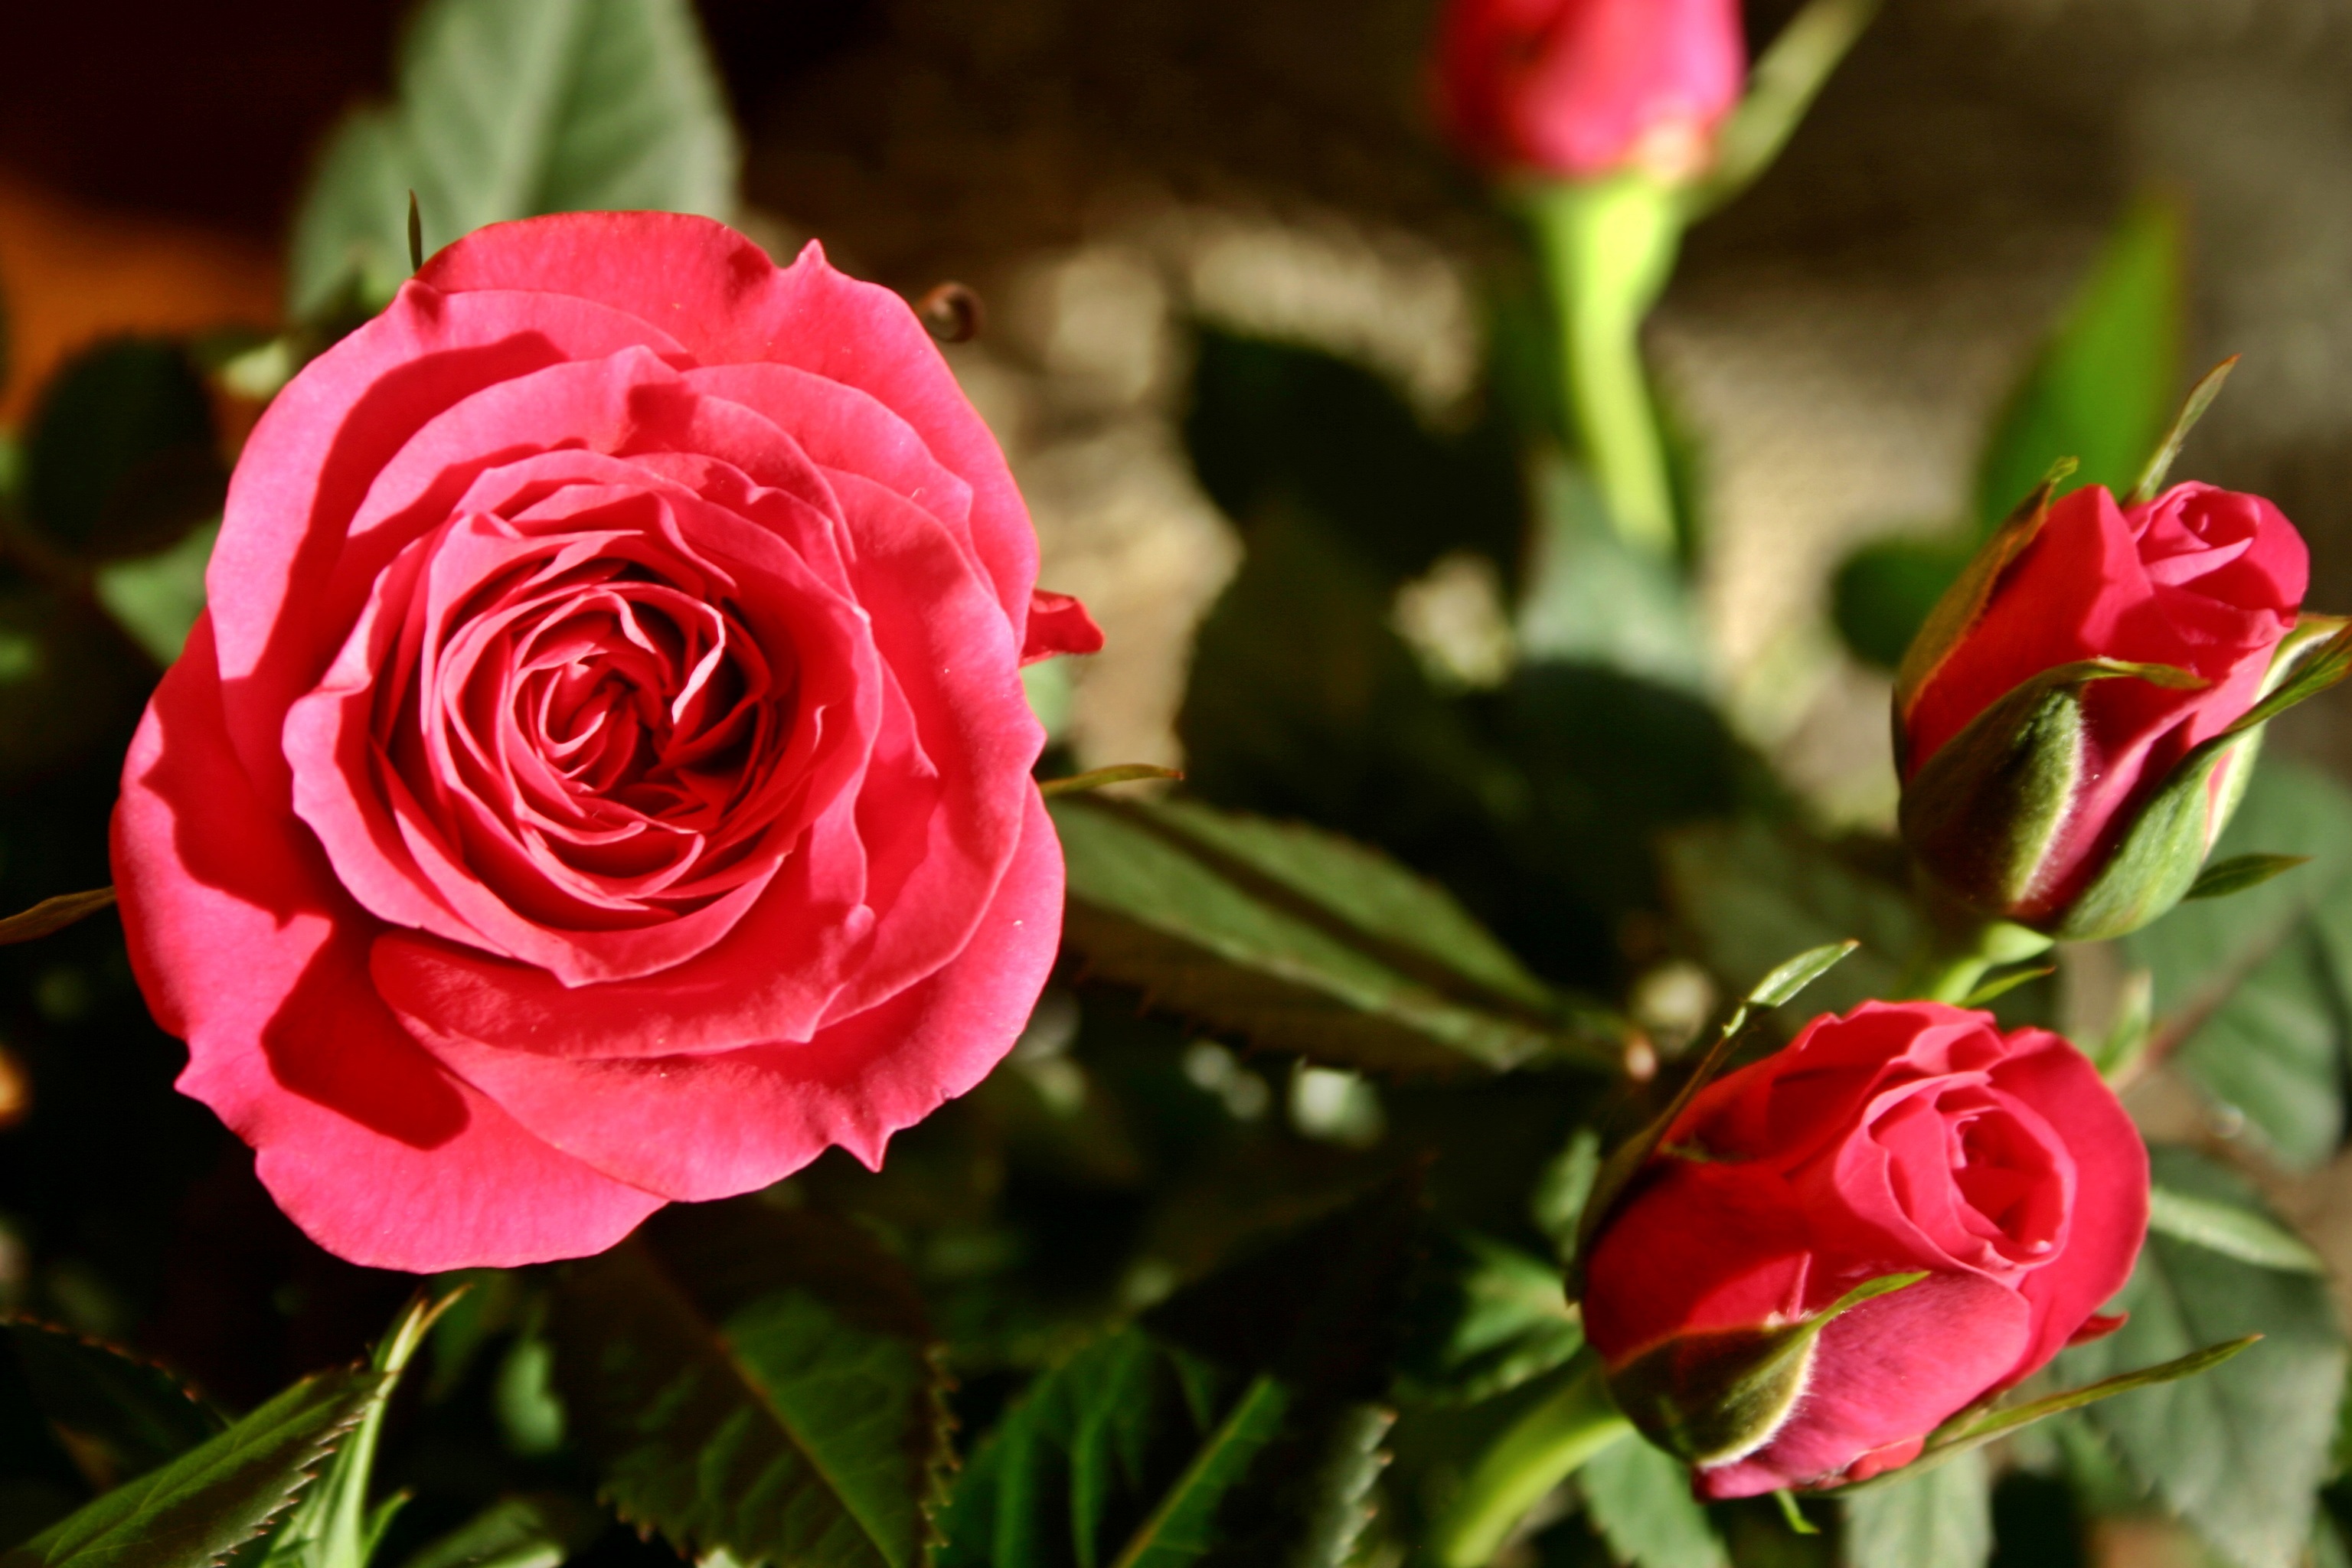
blossom, plant, flower, petal, bloom, bouquet, rose, green, red, pink, flora, beauty, bud, floribunda, rosebud, rose bloom, macro photography, flowering plant, garden roses, rose family, land plant, rosa centifolia, rose order